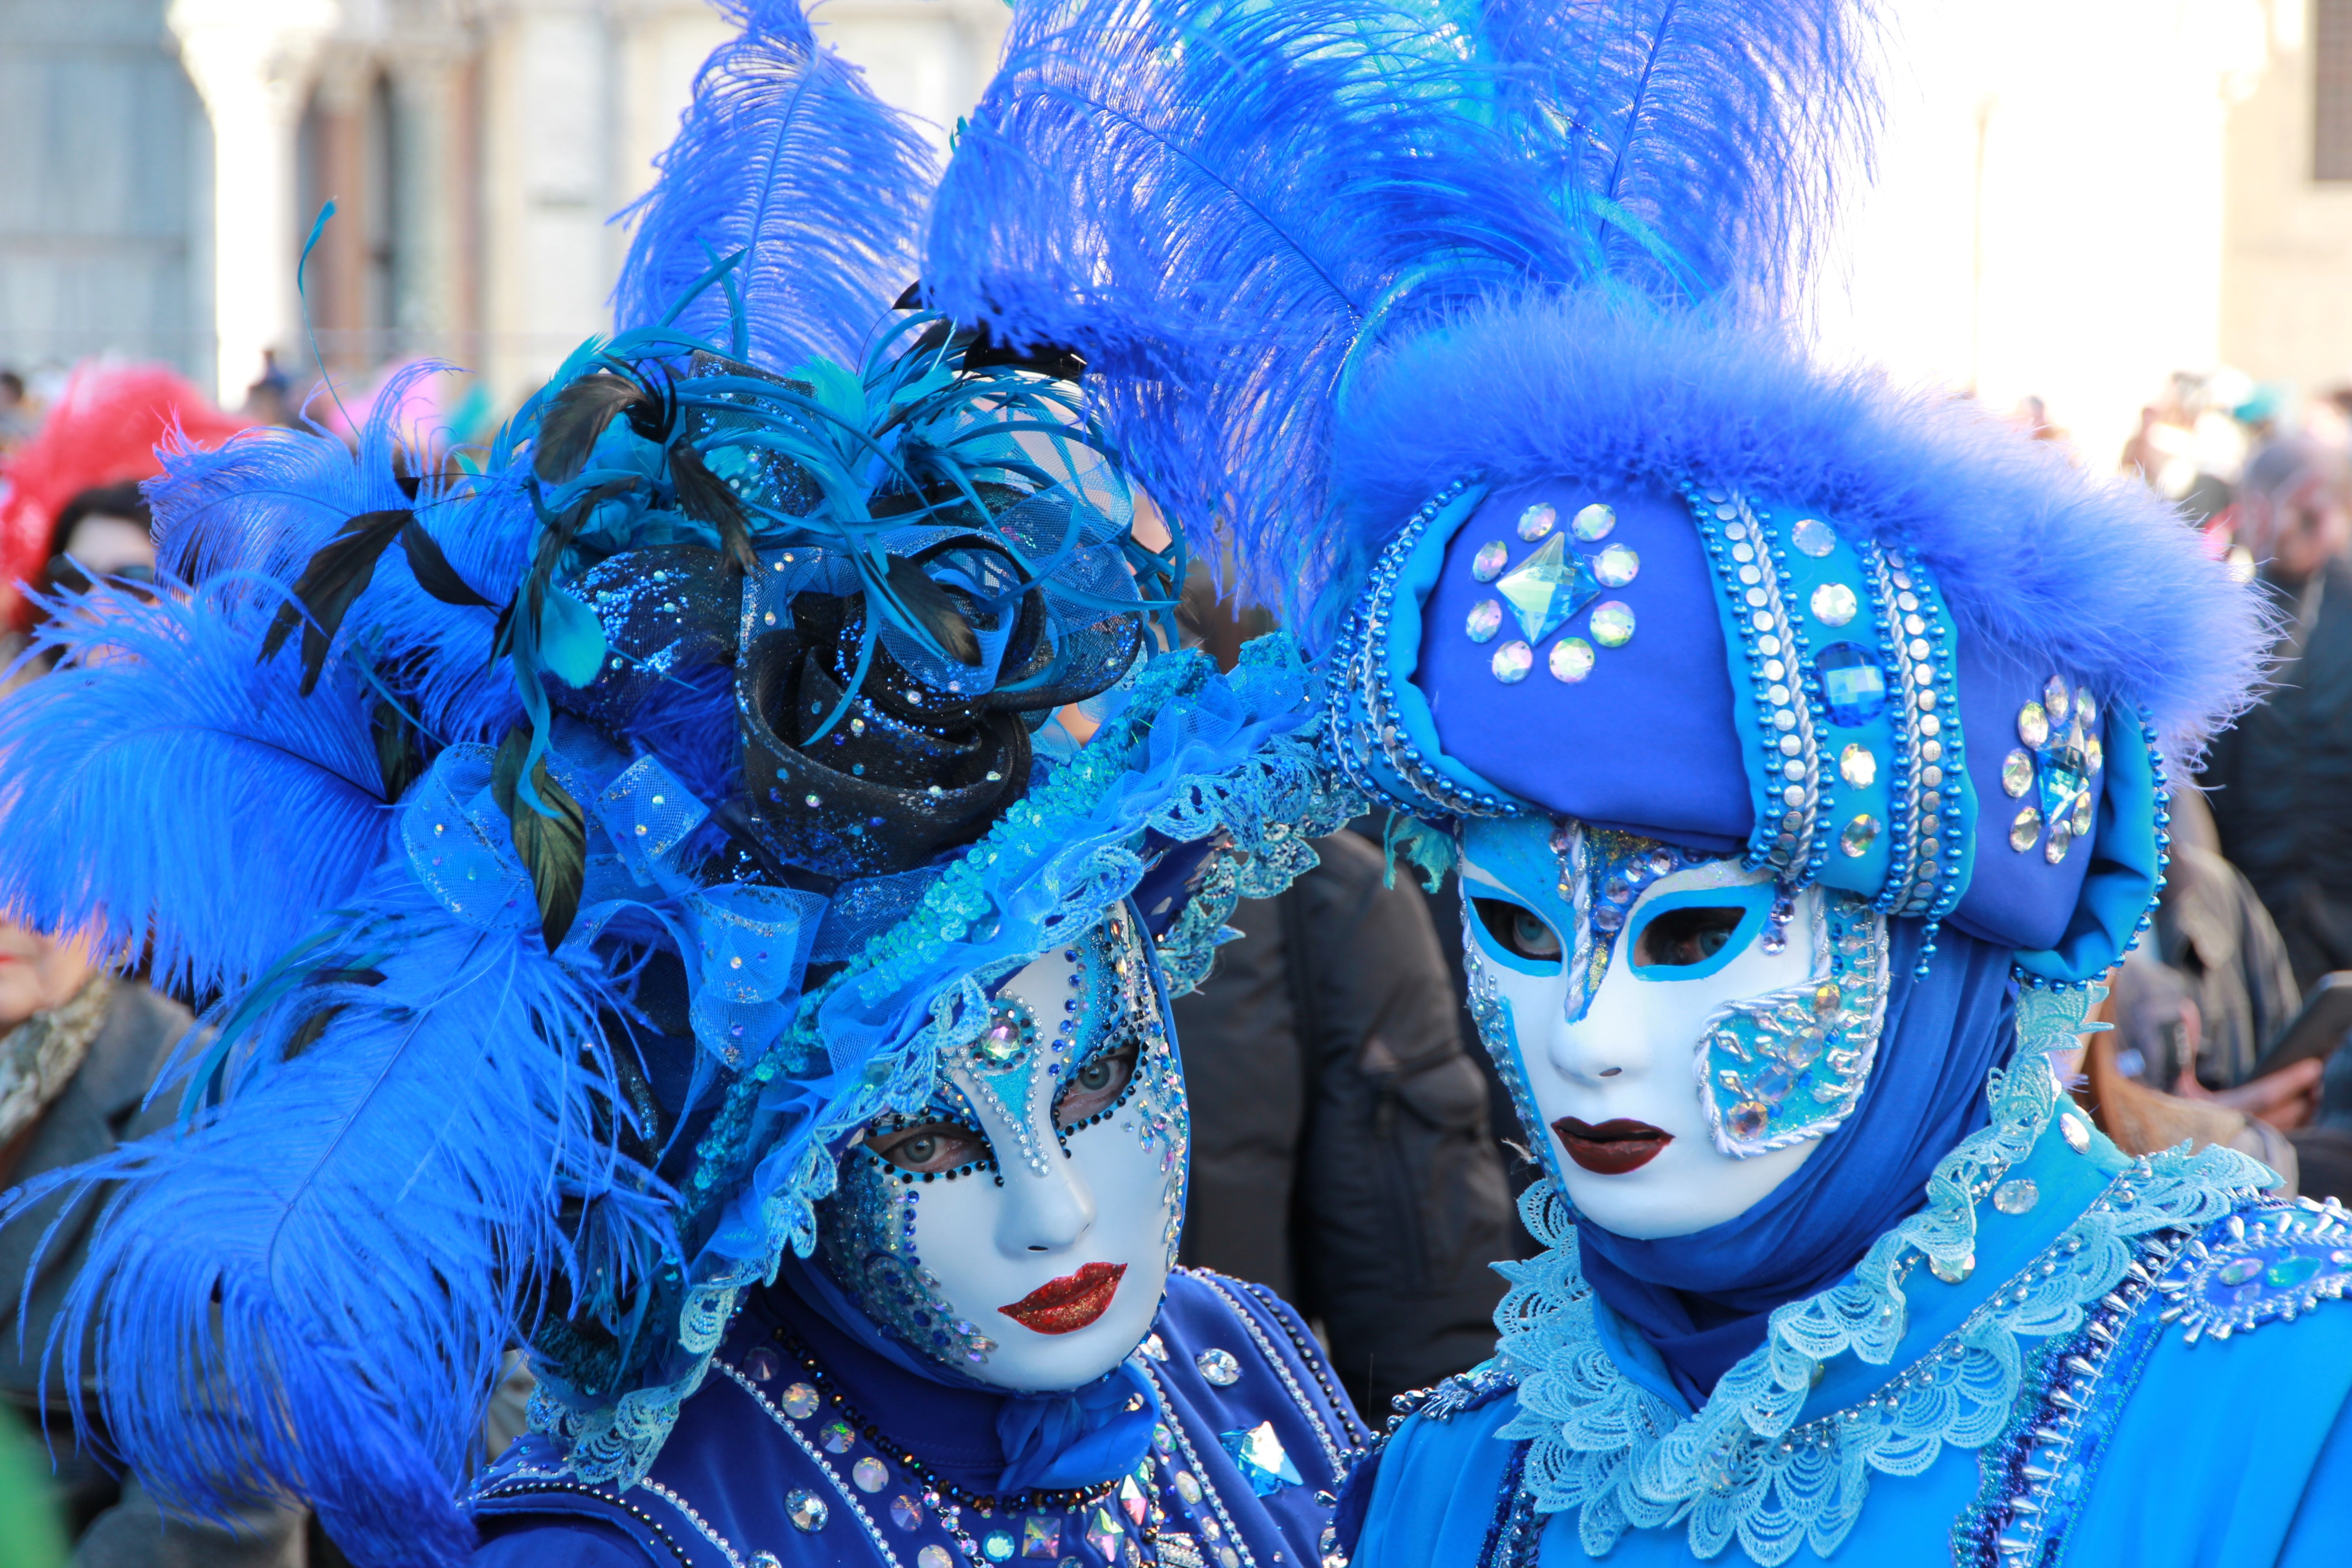
suit, carnival, festival, colors, masks, event, harmony